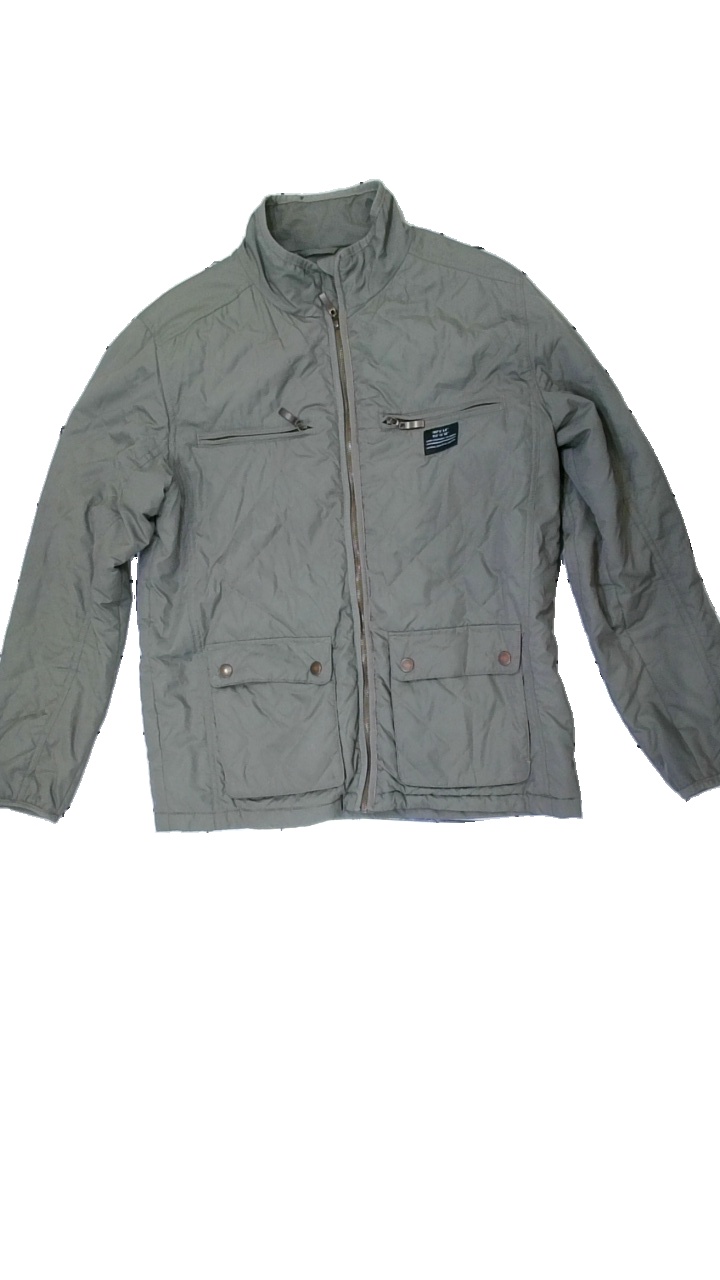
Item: Jacket (Men)
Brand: Autographed
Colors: Green
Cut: Regular
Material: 100% Polyester
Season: All
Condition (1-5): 5
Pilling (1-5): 5
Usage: Reuse
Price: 100-150